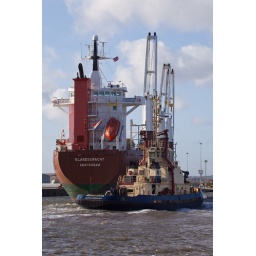
the drama of a ship that broke its moorings in high winds . thanks to Nathan for the phone call.